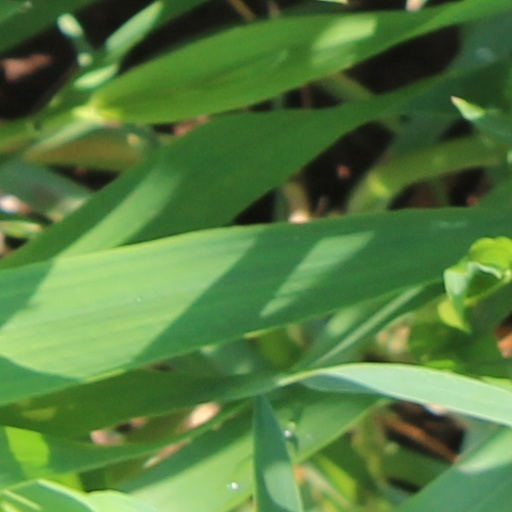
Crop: wheat